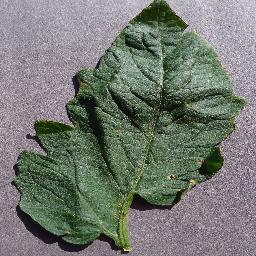
Label: Tomato___Target_Spot